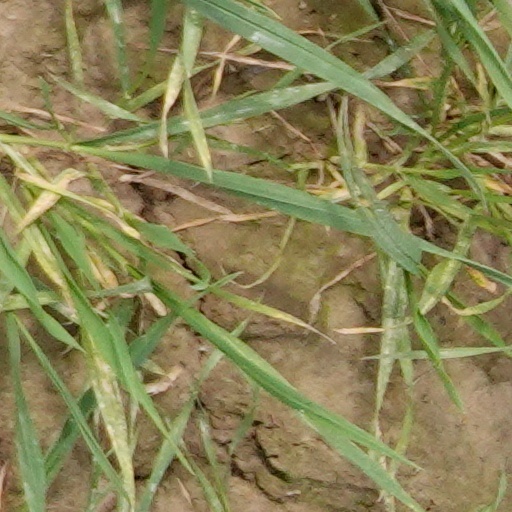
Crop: wheat